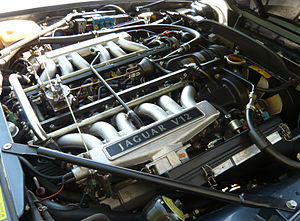
V12-motor
En V-12 motor fra Jaguar.
En V12-motor er en motor der har 12 cylindere anbragt i v-form. Motoren ses ofte i Ferrari og Lamborghini. Den er dog ikke så populær som V8-motoren.